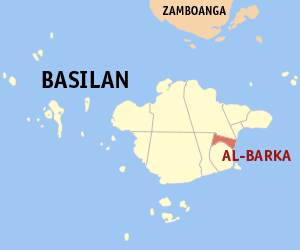
Al-Barka est une municipalité de la province de Basilan, aux Philippines.